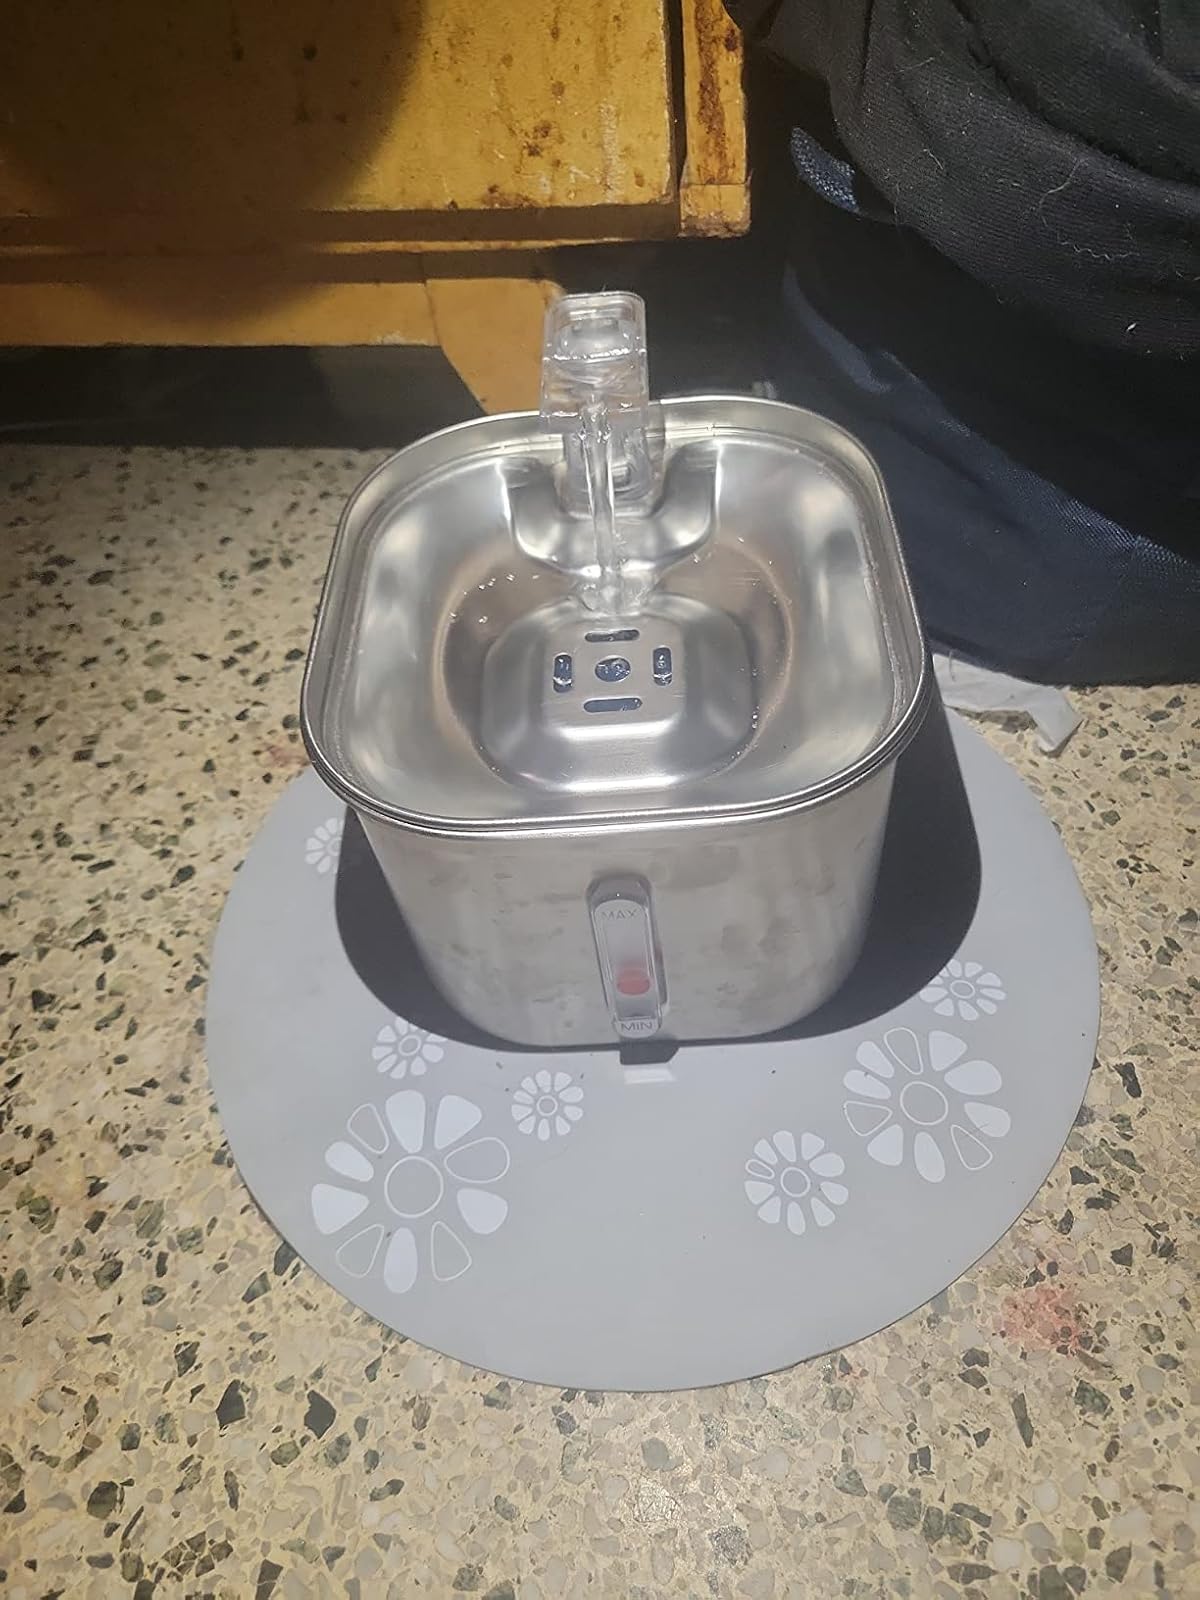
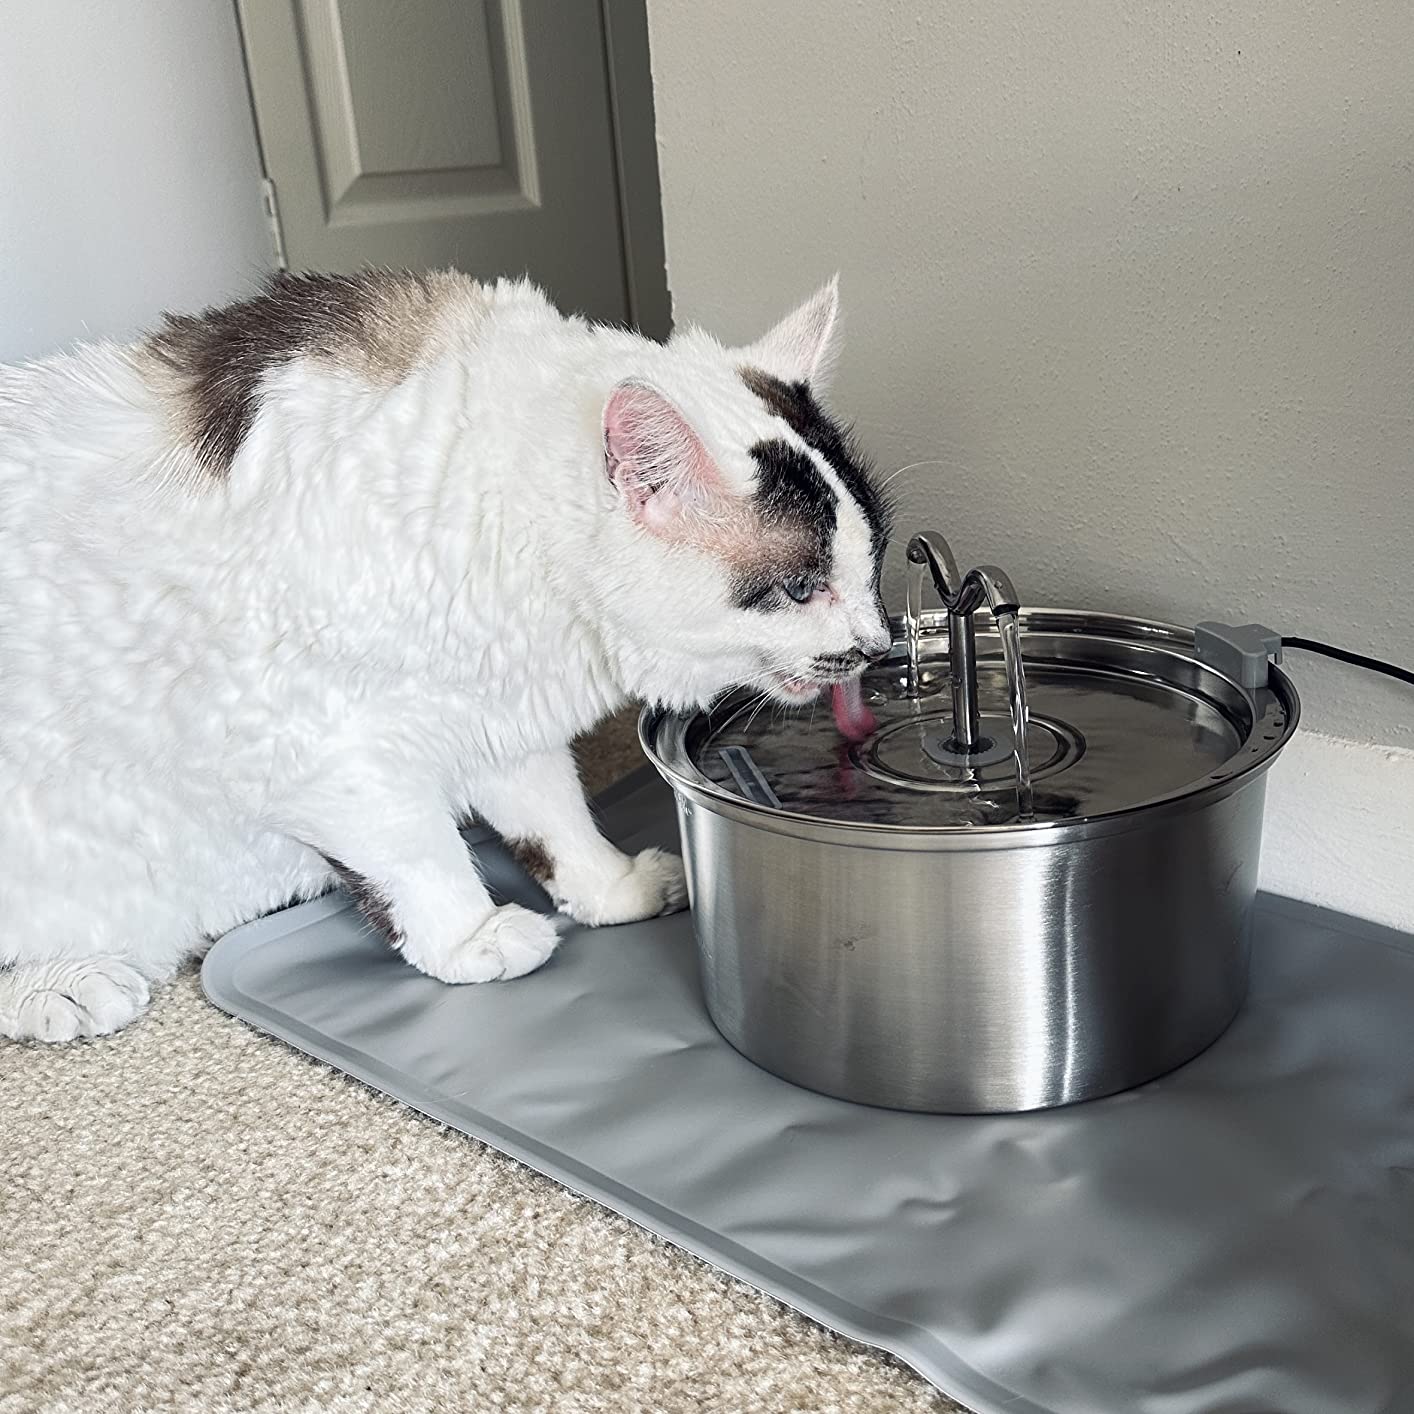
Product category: items_bowl
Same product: no